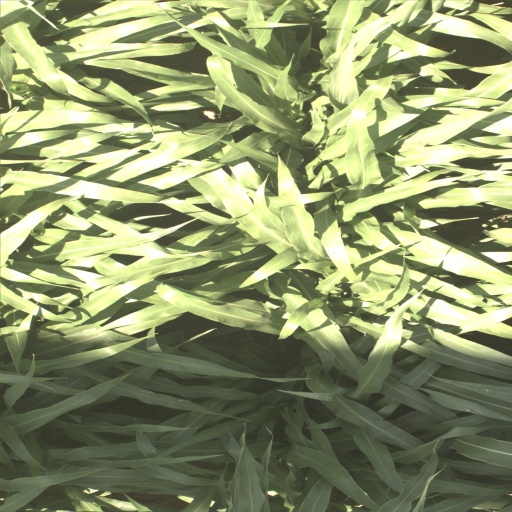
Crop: sorghum